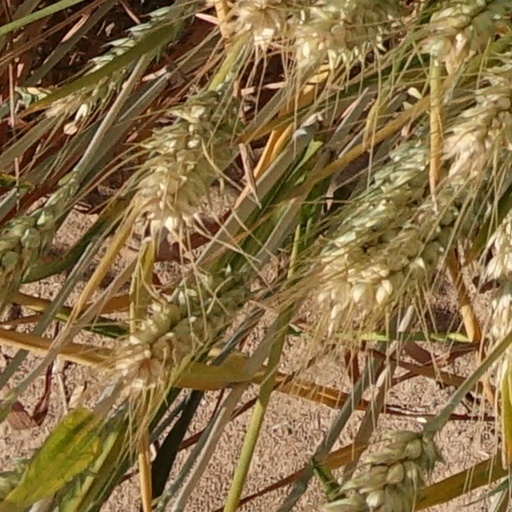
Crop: wheat